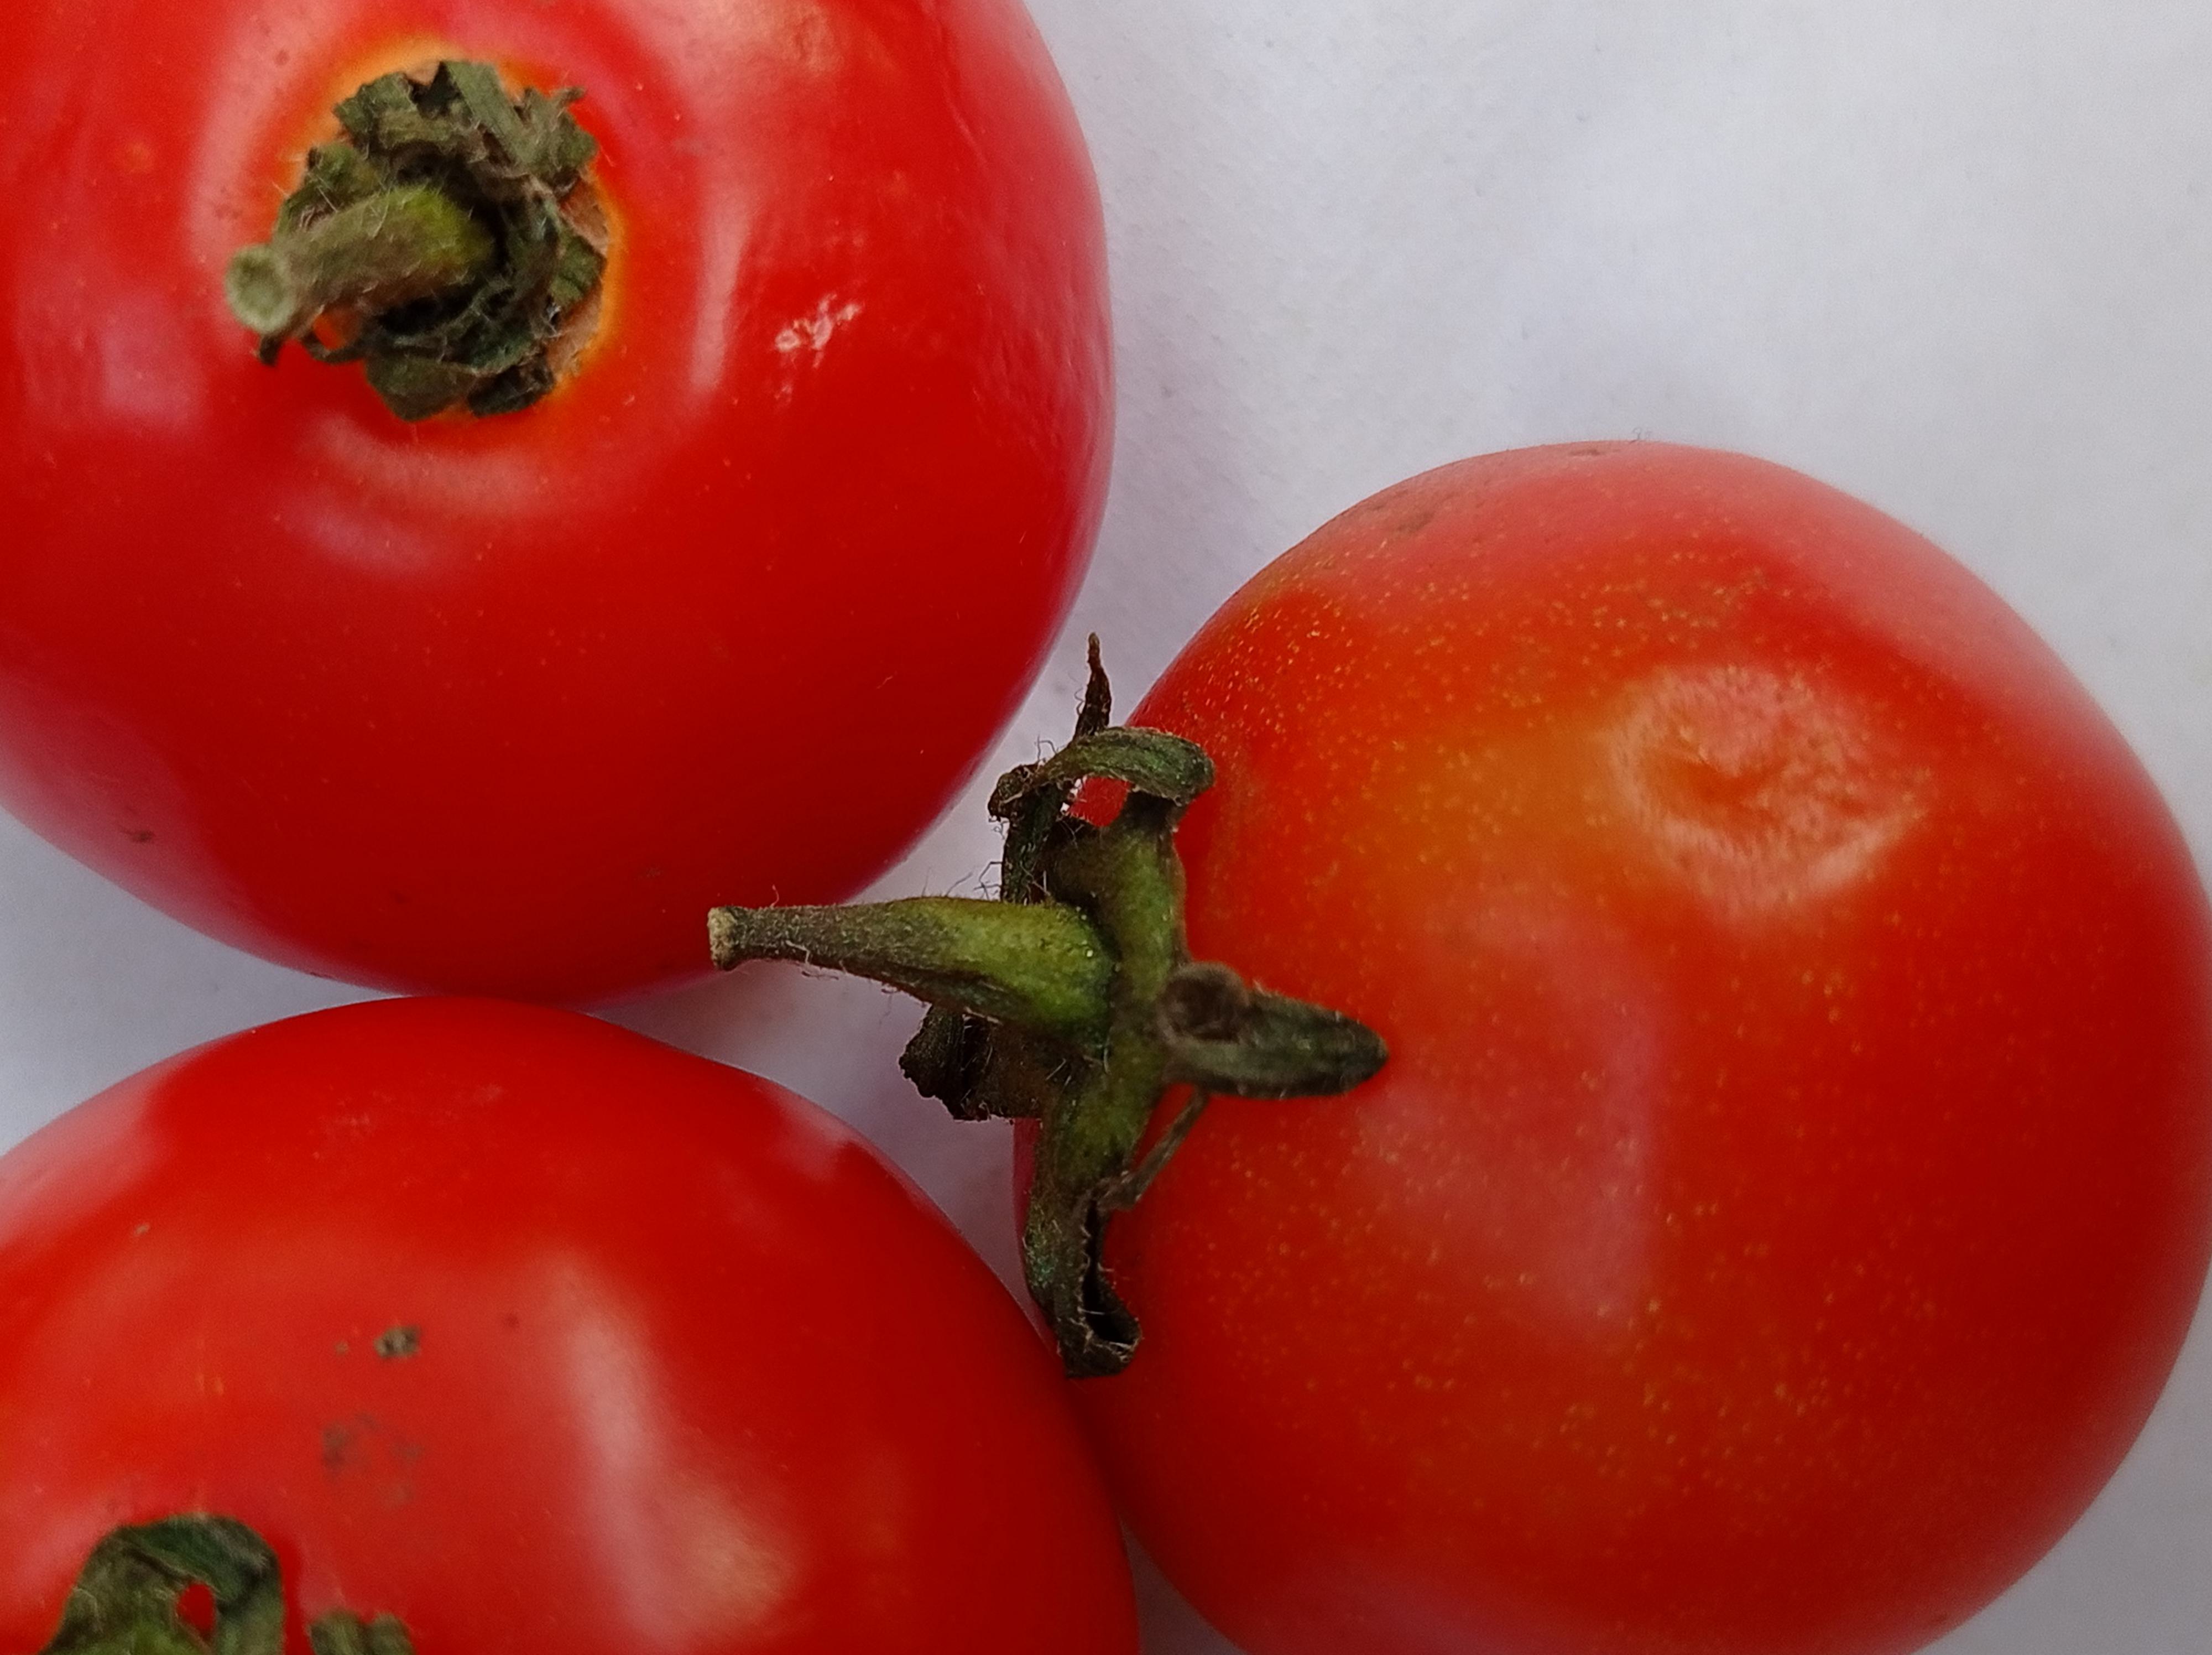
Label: Fresh